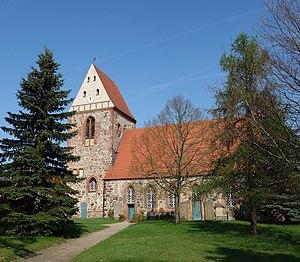
Vue du sud de l'église à Schlalach , commune de Mühlenfließ , arrondissement de Potsdam-Mittelmark , état fédéral de Brandebourg, Allemagne Object location52°